Pepi I Meryre

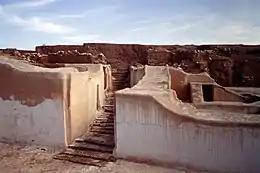
Ebla's royal palace, destroyed

At some point in his reign, Pepi faced a conspiracy hatched by one of his harem consorts, only known by her title "Weret-Yamtes". Although Weni, who served as a judge during the subsequent trial, does not report the precise nature of her crime, this at least shows that the person of the king was not untouchable. If the conspiracy happened early in Pepi's reign as proposed by Wilfried Seipel and Vivienne Callender, the queen concerned could have been Userkare's mother and Teti's consort rather than Pepi's. Most scholars, however, agree with Hans Goedicke's thesis that the conspiracy occurred after more than two decades into Pepi's reign. For Goedicke, the queen could have been Merenre's mother. Nicolas Grimal and Baud see this as highly unlikely and outright outlandish respectively, as this queen's son would have been punished along with her. Rather, the queen might have attempted unsuccessfully to secure the throne for her son, whose name is now lost.